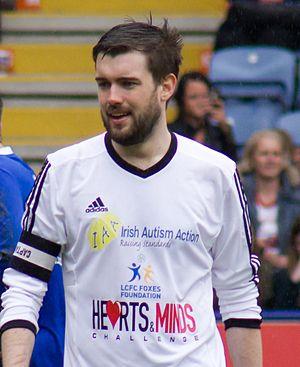
Jack Whitehall, né le 7 juillet 1988 à Westminster, est un humoriste, animateur de télévision et acteur britannique.